Rail transport in India

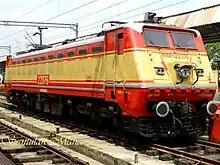
WAP-1 electric locomotives reached a speed of in 1980

In 1957, Indian Railways adopted 25 kV AC traction with the first trial runs operating with the WAM-1 locomotives in 1959 and commercial services beginning in August 1960. In 1960, the Railway Board of India commissioned a study to increase the speed of passenger trains to with an intermediate stage of . Research Design and Standards Organisation (RDSO) started work on the same in 1962 with field trials commencing in 1967 with coaches manufactured by the Integral Coach Factory at Madras and hauled by diesel locomotives. The first containerized freight rail transport began between Bombay and Ahmedabad in 1966. In 1966, the electrification of several suburban tracks around Delhi, Madras, and Calcutta were completed with the 25 kV AC system. In 1969, the Government of India announced the introduction of a new express train capable of reaching speeds of up to in the railway budget and the first Rajdhani Express was flagged off from New Delhi to Howrah in March 1969. In 1974, Indian Railways endured a 20-day strike. In 1979, the Main Line Electrification Project was reconstituted into the Central Organisation for Railway Electrification (CORE). In 1980, the WAP-1 electric locomotives reached a speed of .